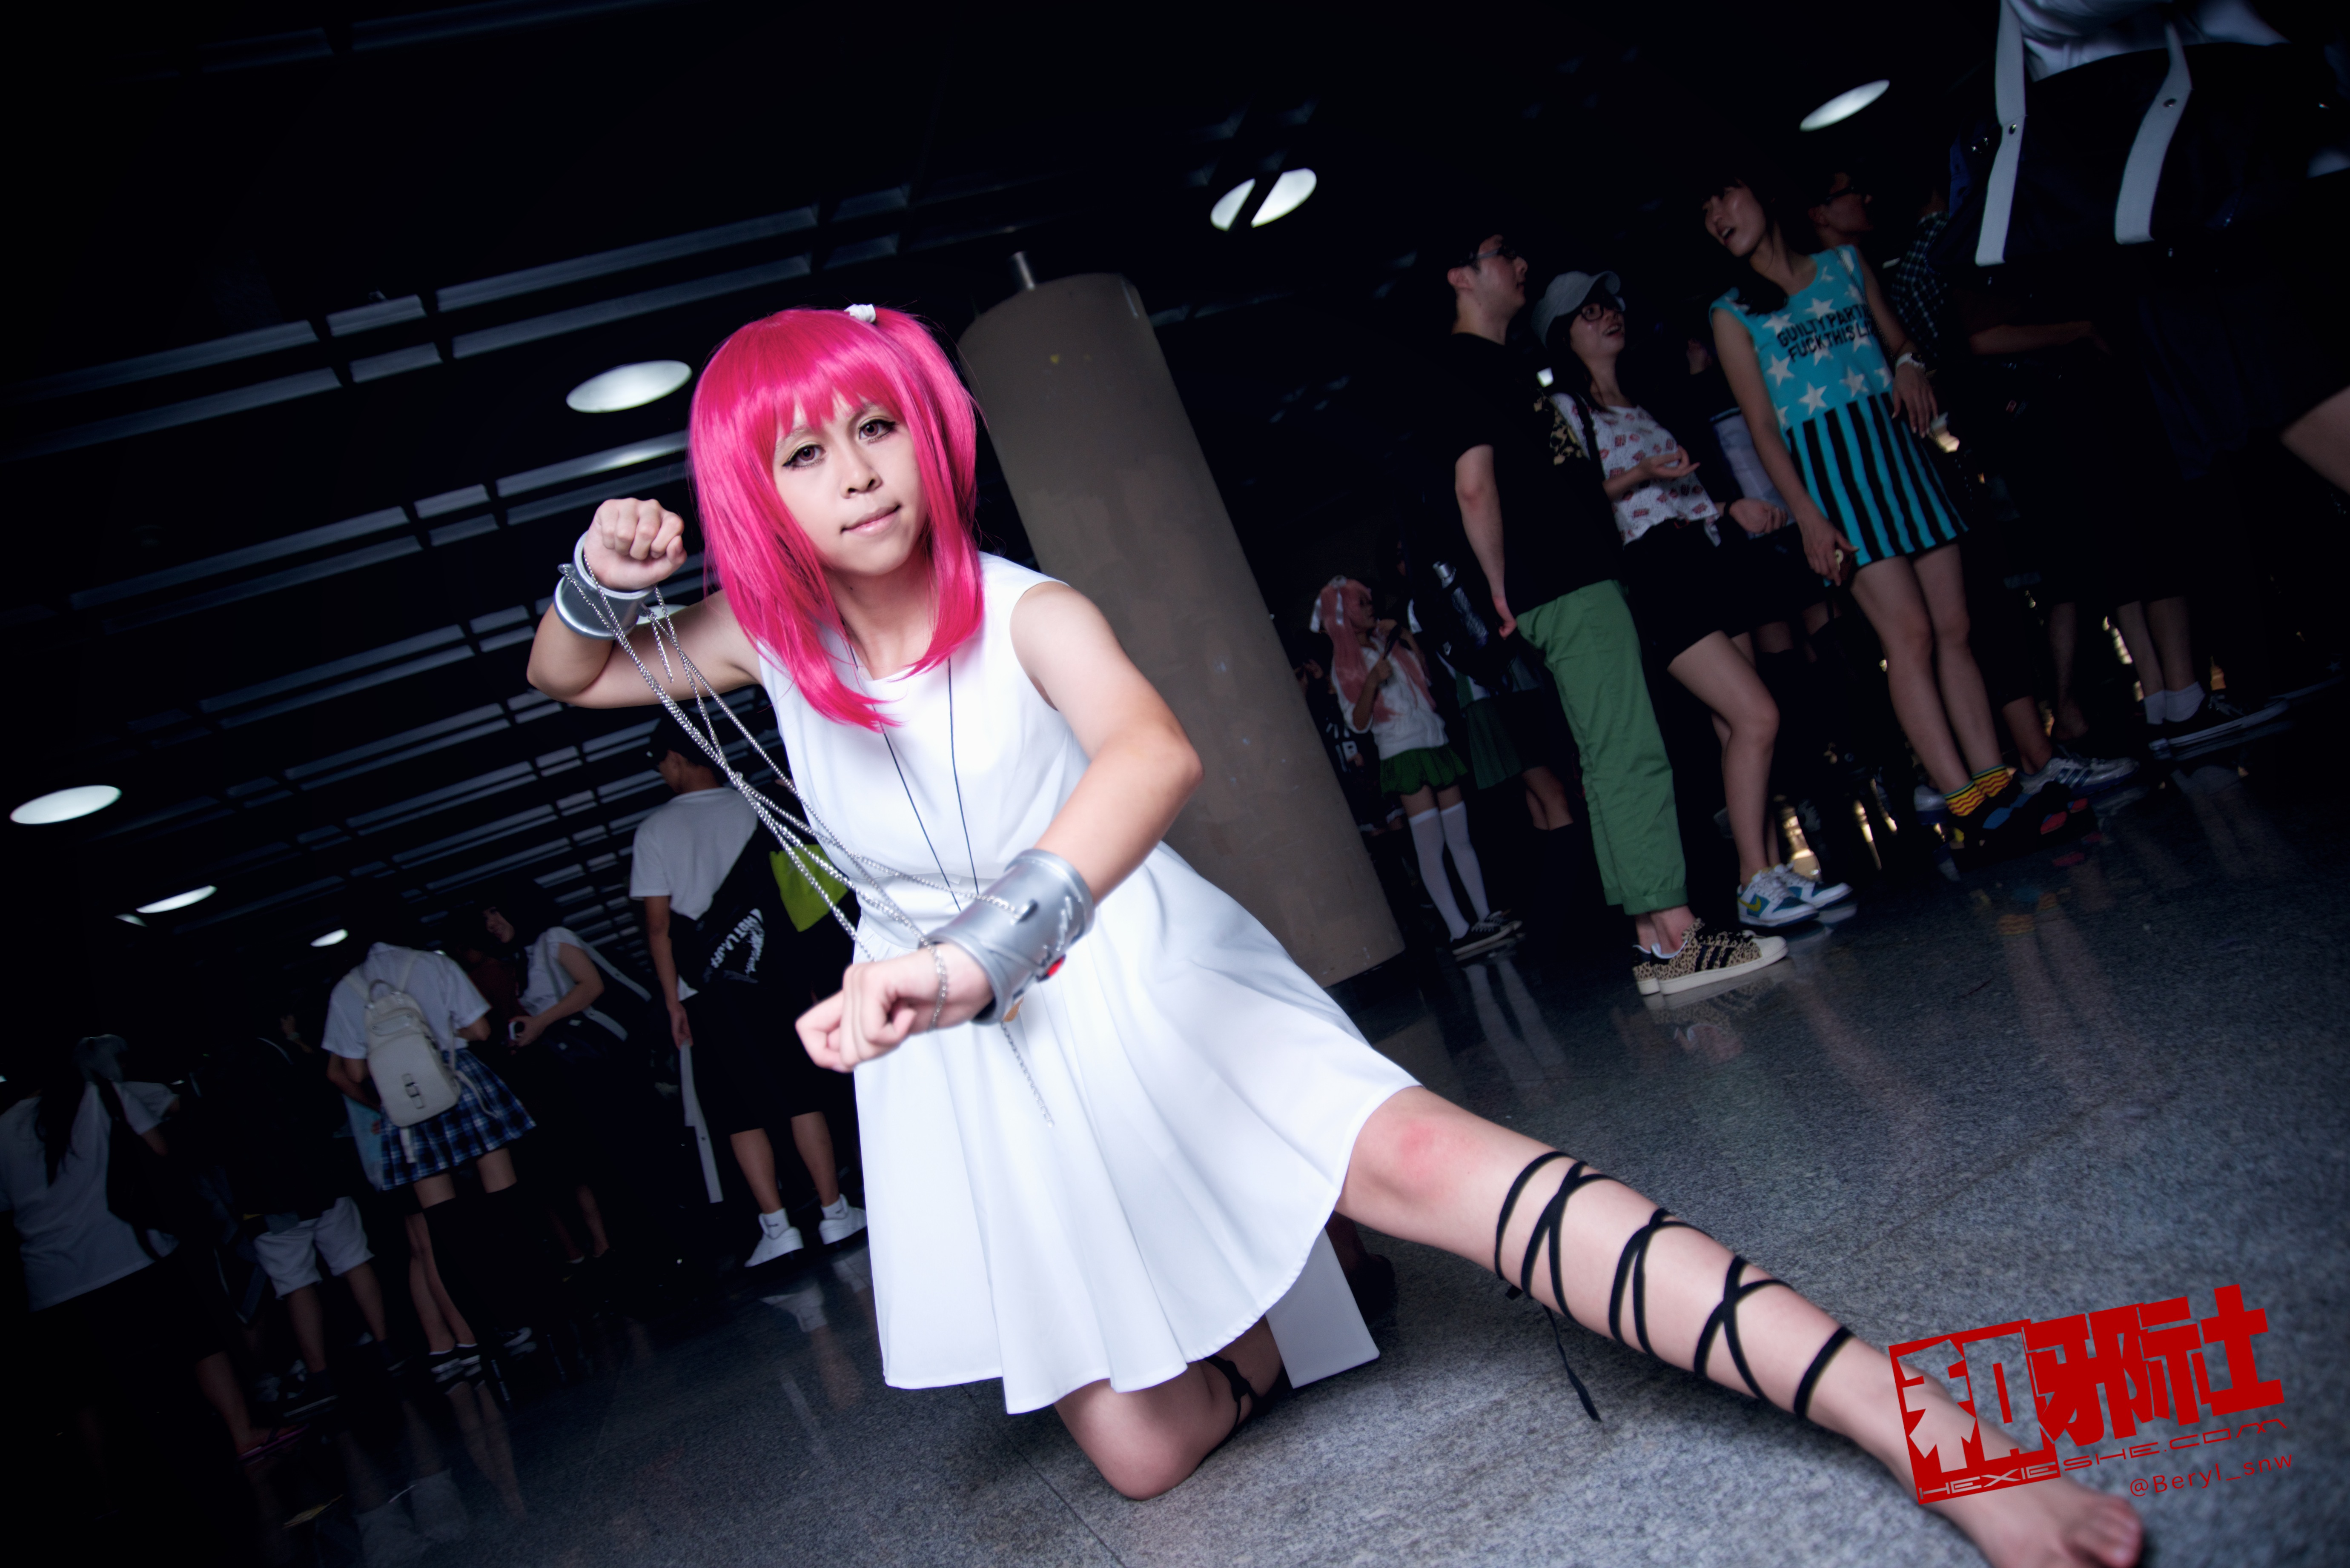
girl, cute, model, fashion, cosplay, girls, singing, canton, costume, china, anime, comic, comiccon, guangzhou, acg, cos, nightclub